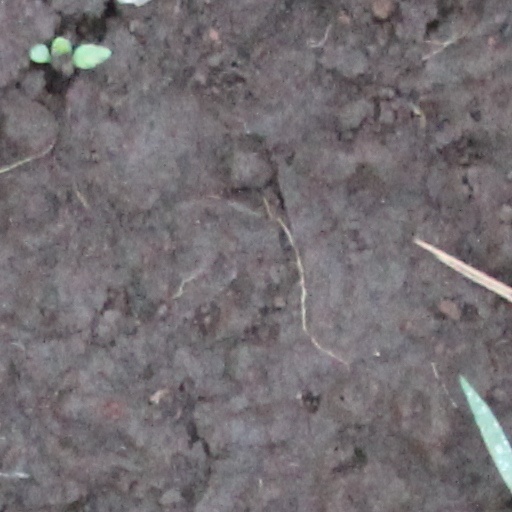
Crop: wheat